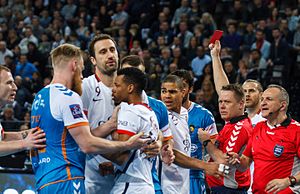
Rødt kort / Håndbold
Et rødt kort uddeles under en håndboldkamp i Frankrig
Rødt kort er i forskellige sportsgrene et tegn fra dommeren om en straf til en spiller, der har forbrudt sig groft mod spillets regler. Et rødt kort har en størrelse på ca. 9x12 cm.